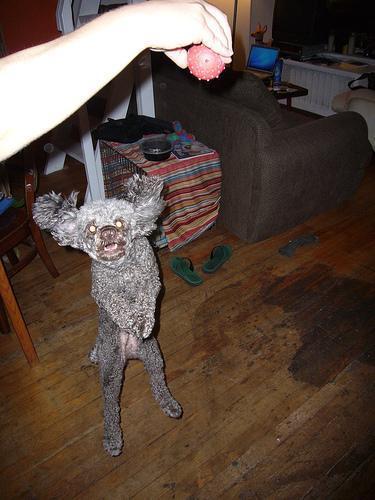
miniature_poodle